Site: brandenburg
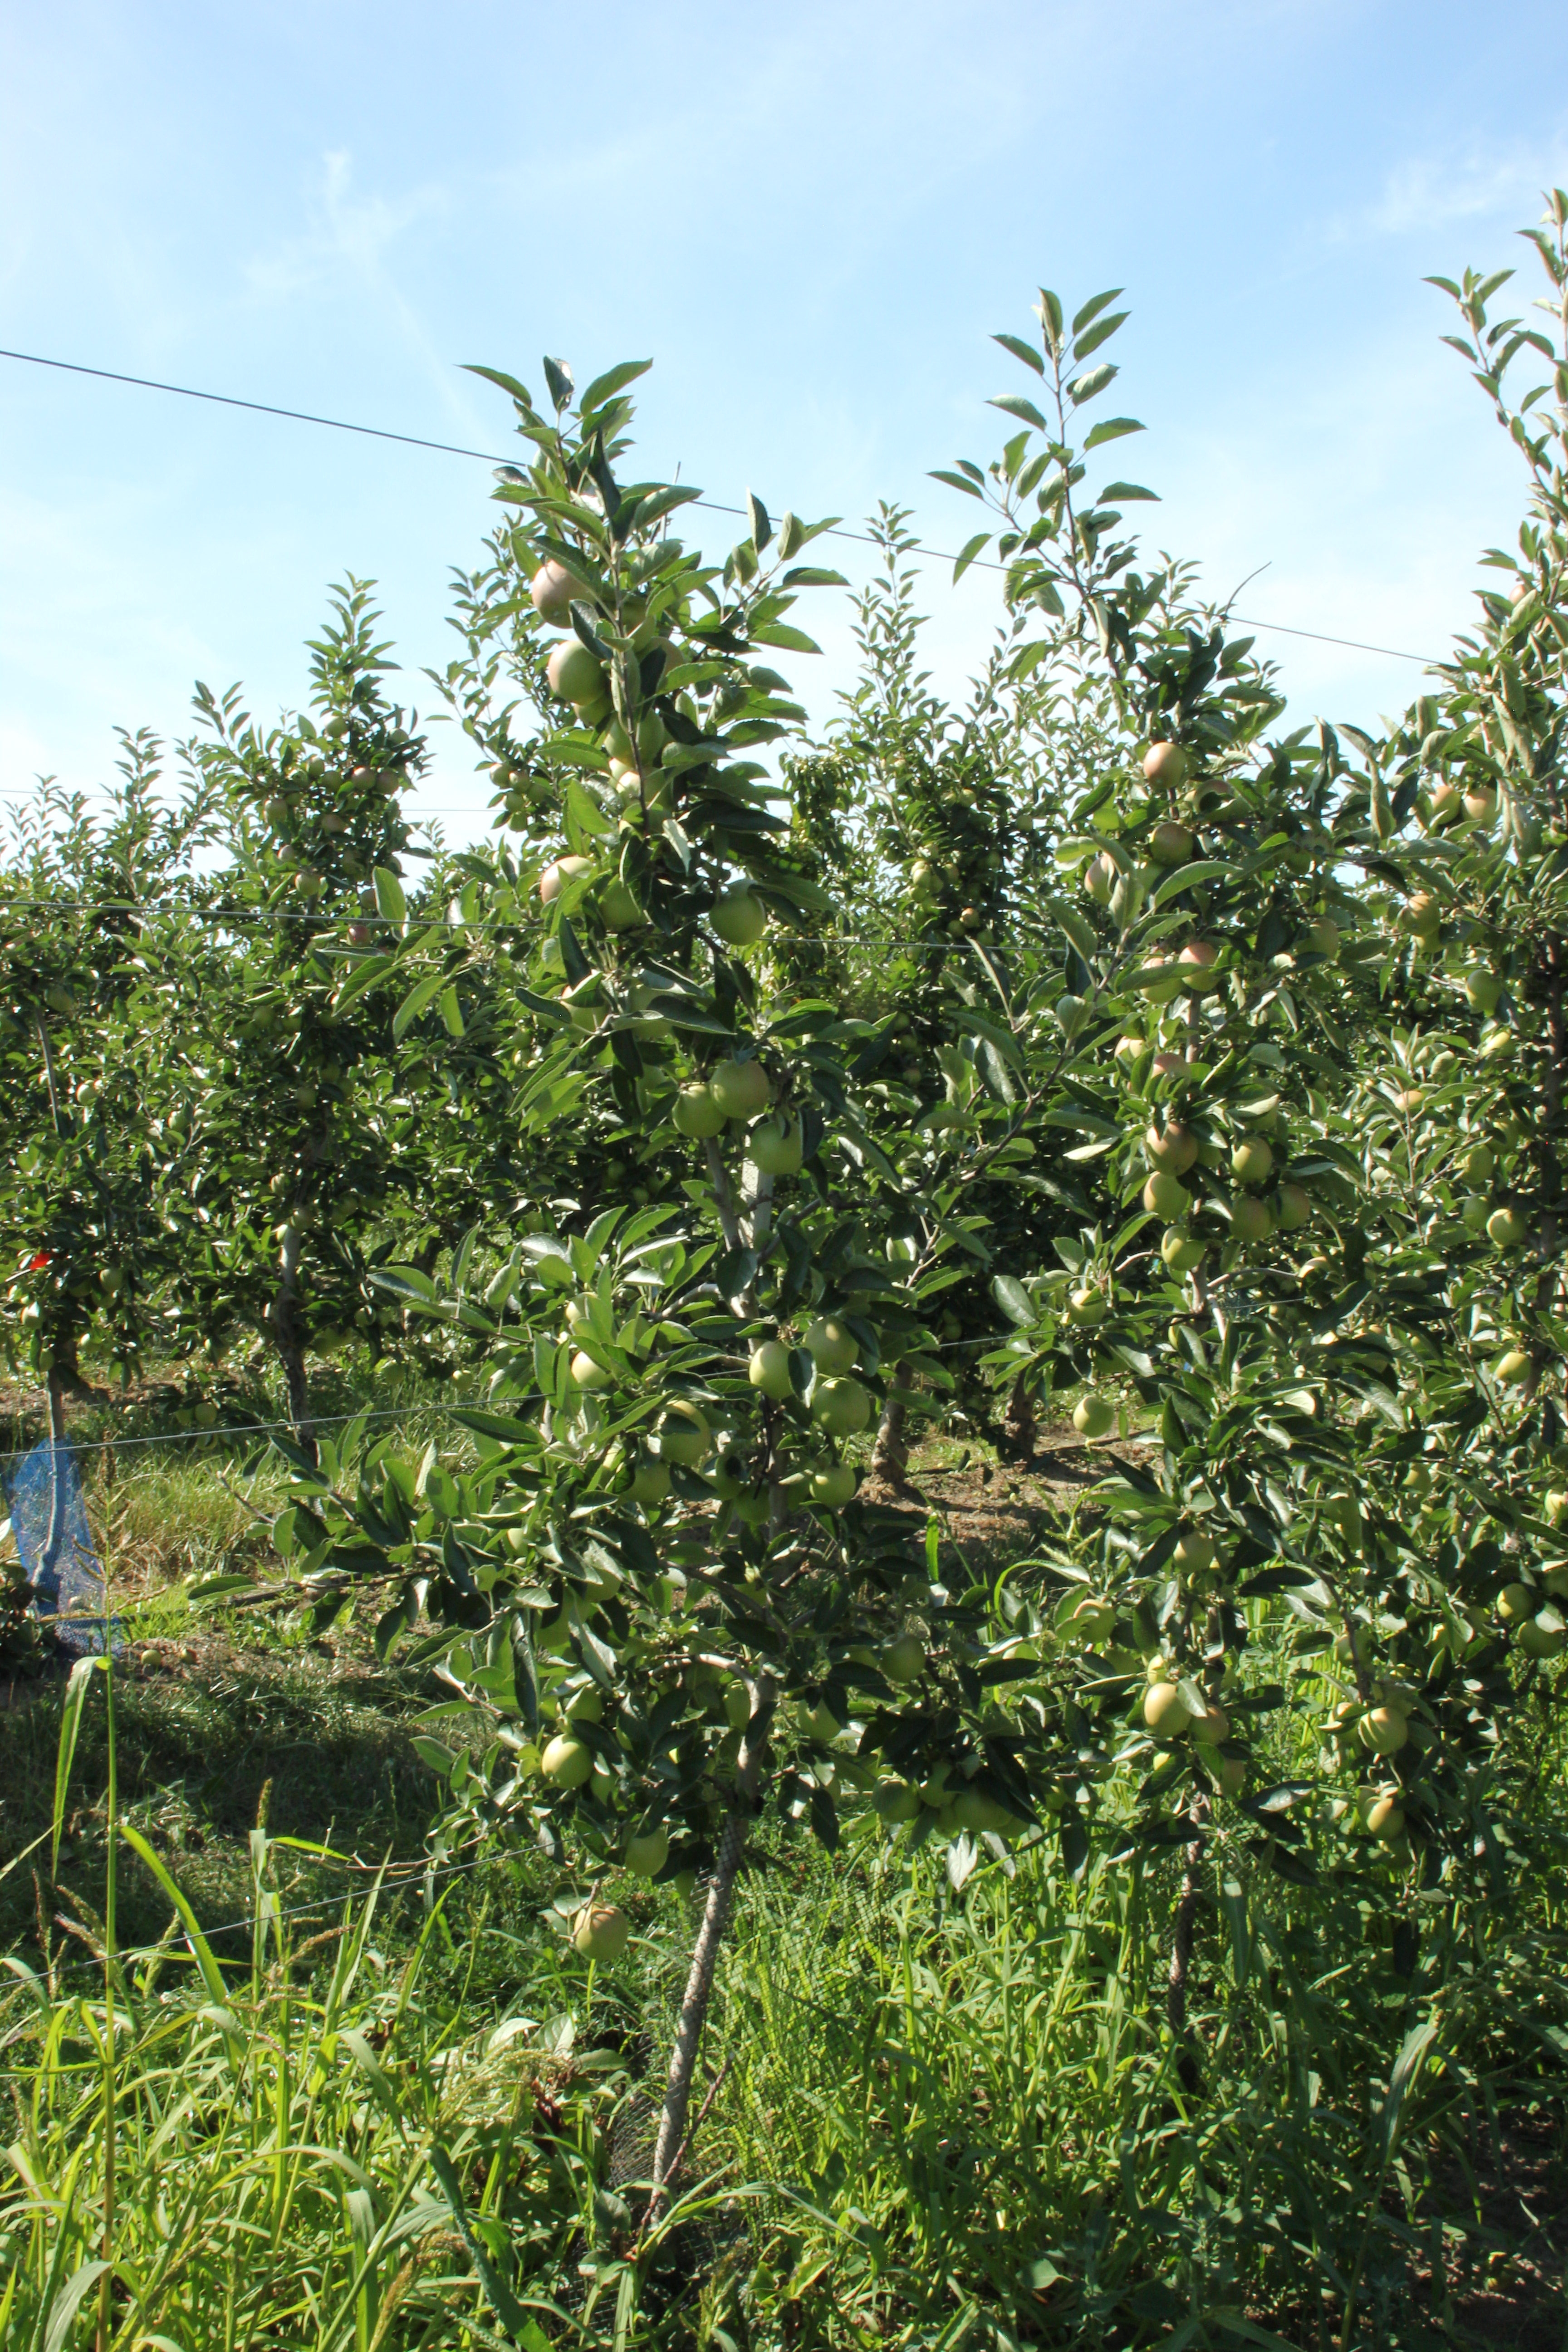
Growth stage (BBCH 77): Development of fruit